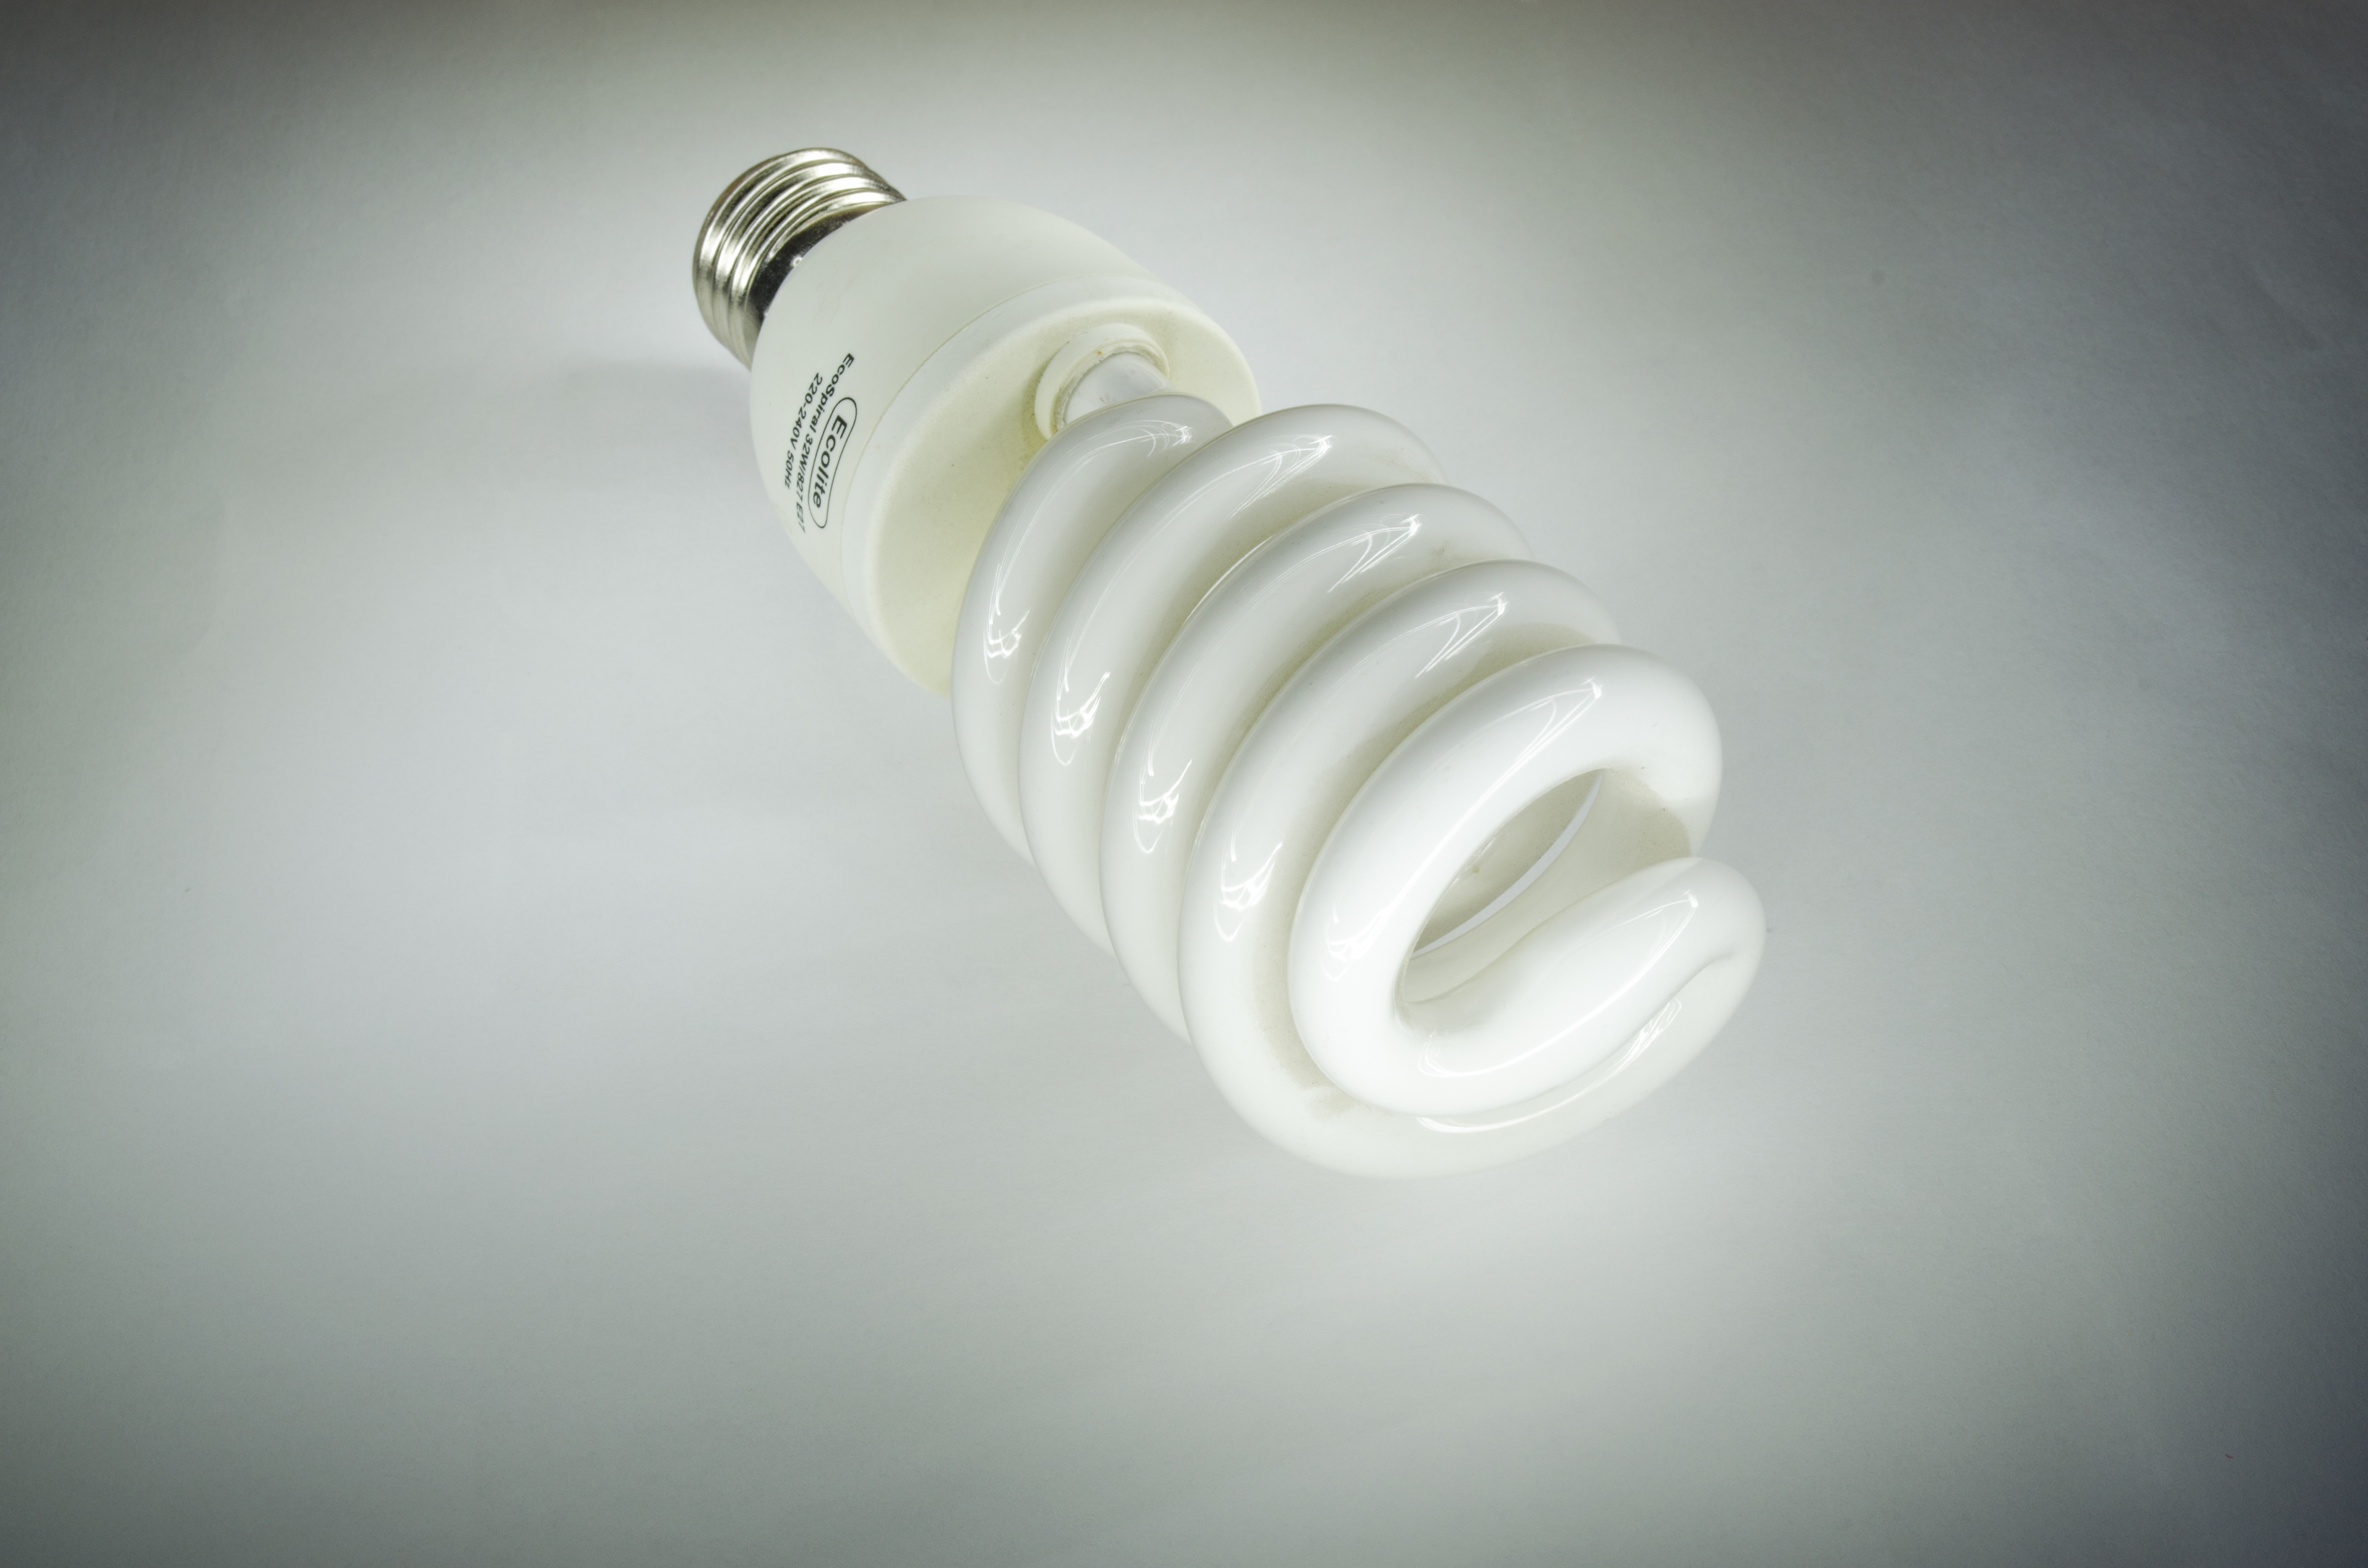
light, white, spiral, lamp, electricity, lighting, product, light fixture, incandescent light bulb, energy saving lamp